Maine Street Historic District

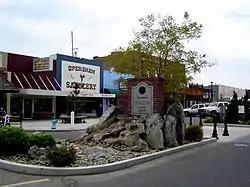

The Maine Street Historic District in is a commercial area located in Fallon, Nevada. It was listed on the National Register of Historic Places in 2019.